2007 Chinese anti-satellite missile test

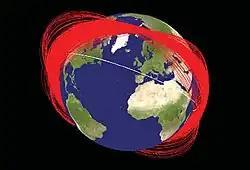
Known orbit planes of Fengyun-1C debris one month after its disintegration by the Chinese ASAT (orbits exaggerated for visibility)

Several nations responded negatively to the test and highlighted the serious consequences of engaging in the militarisation of space. Chinese Foreign Ministry spokesman Liu Jianchao stated, "There's no need to feel threatened about this" and argued that "China will not participate in any kind of arms race in outer space." China had publicly been advocating to ban space weapons, which had been rejected by the United States under George W. Bush because of certain loopholes in the treaty.